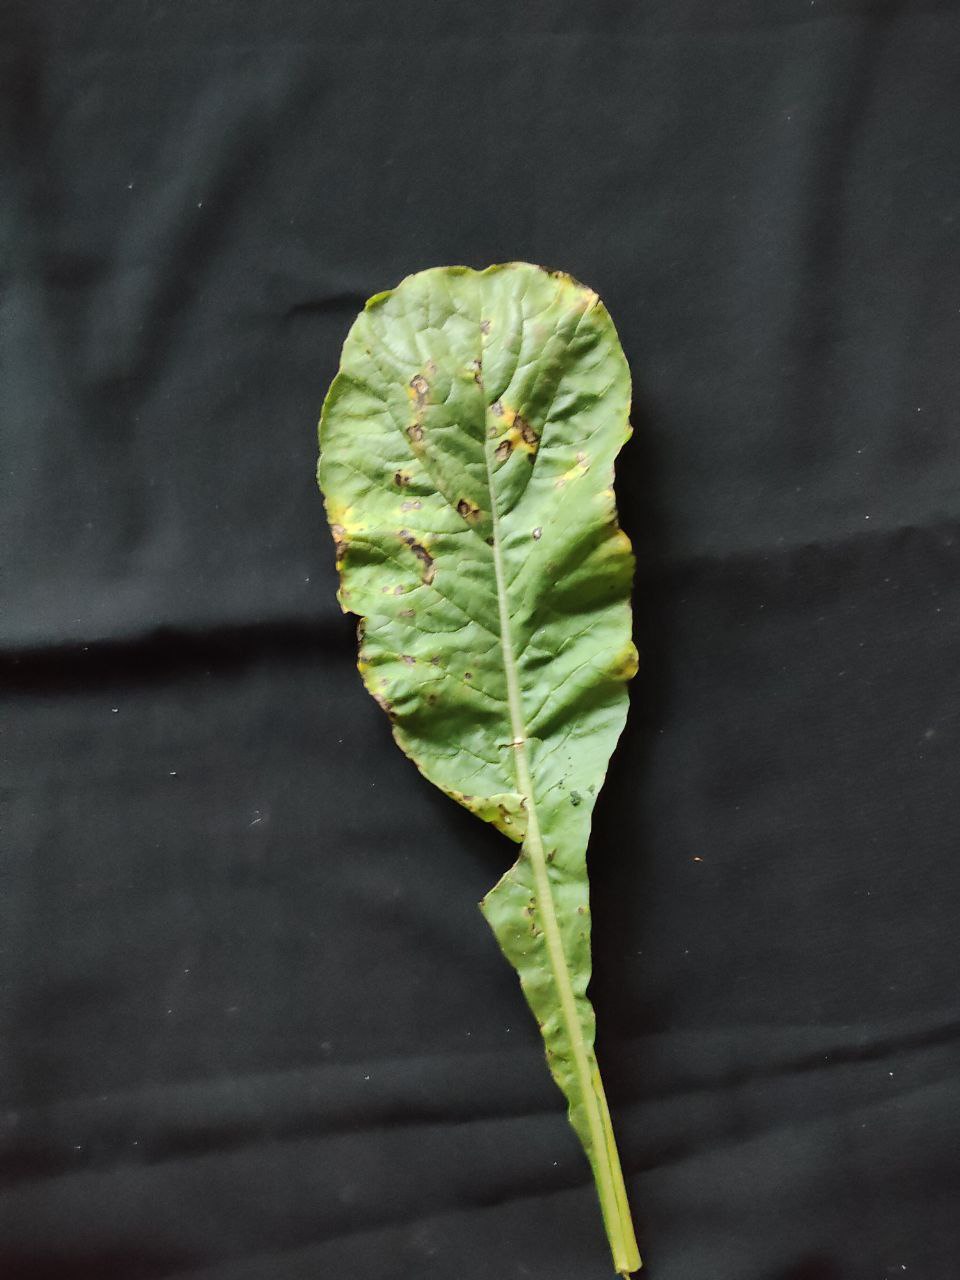
Label: Black leaf spot